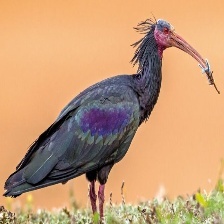
Species: BALD IBIS
Scientific name: GERONTICUS EREMITA